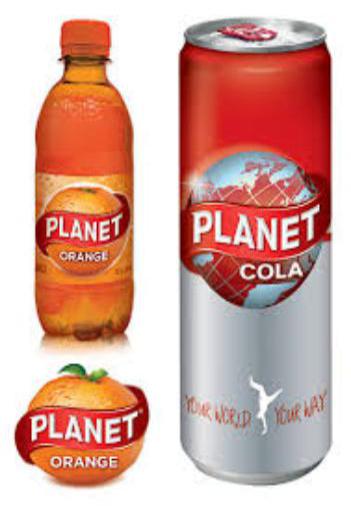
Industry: Food